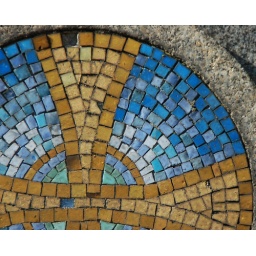
Gold cross and blue background - mosaic in granite